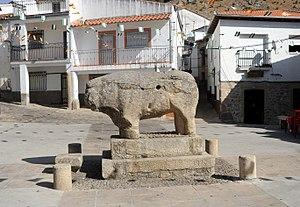
La statuaire celtique est une exception au sein de l'art celtique, au sens où ce dernier est généralement considéré comme non-figuratif. En conséquence, la sculpture était considérée comme un art peu pratiqué par les populations celtes et fortement influencées par la culture méditerranéenne. La multiplication des découvertes et de nouvelles études de découvertes anciennes viennent ébranler ce constat. Sans qu'il soit possible encore de déterminer une évolution globale, dans le temps et l'espace, il devient possible de définir certaines séries.
Un verraco est une figure en granite représentant un animal, principalement un porc ou un taureau. Caractéristiques de la culture vettone, on les rencontre principalement dans l'ouest de l'Espagne et dans le nord du Portugal.